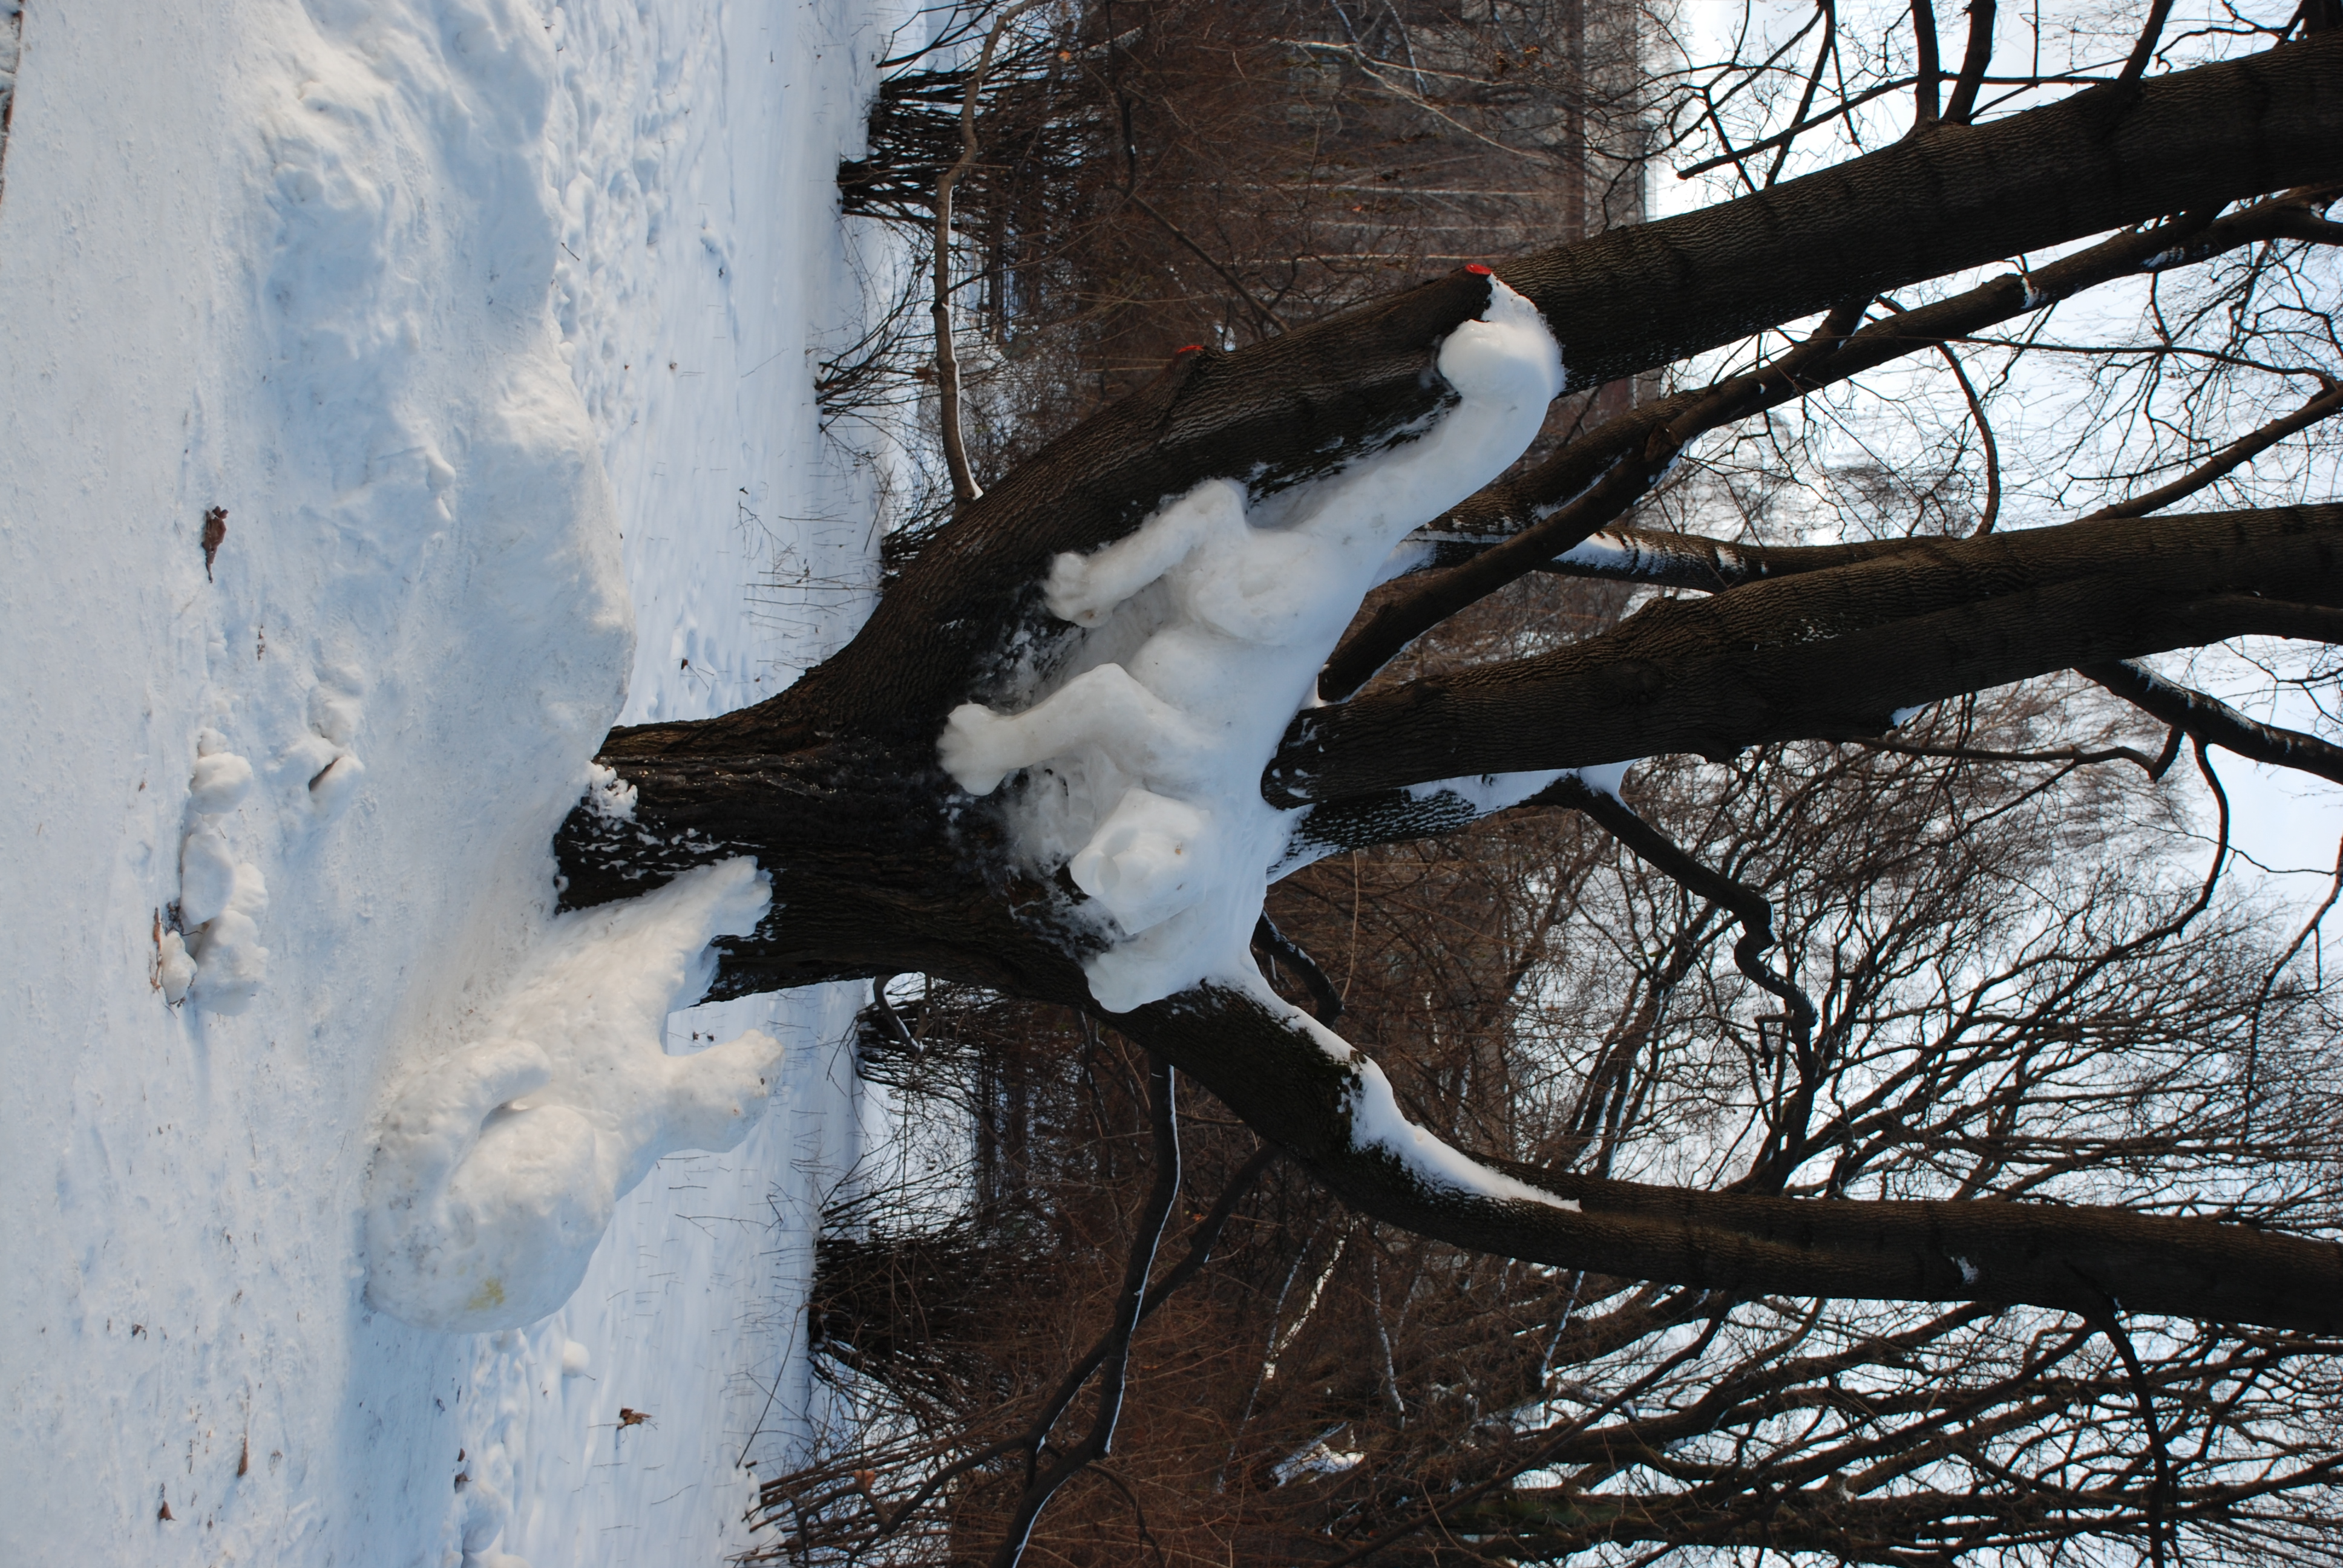
tree, branch, snow, winter, weather, nikon, season, moscow, d80, 18135mmf3556g, nikond80, freezing, woody plant